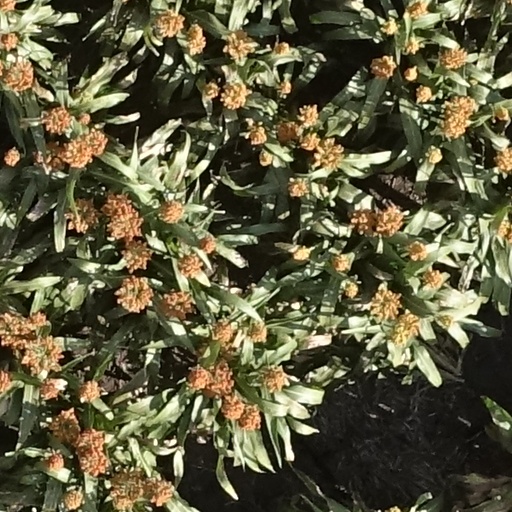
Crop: sorghum